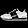
Label: Sneaker